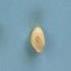
Maize quality: Good